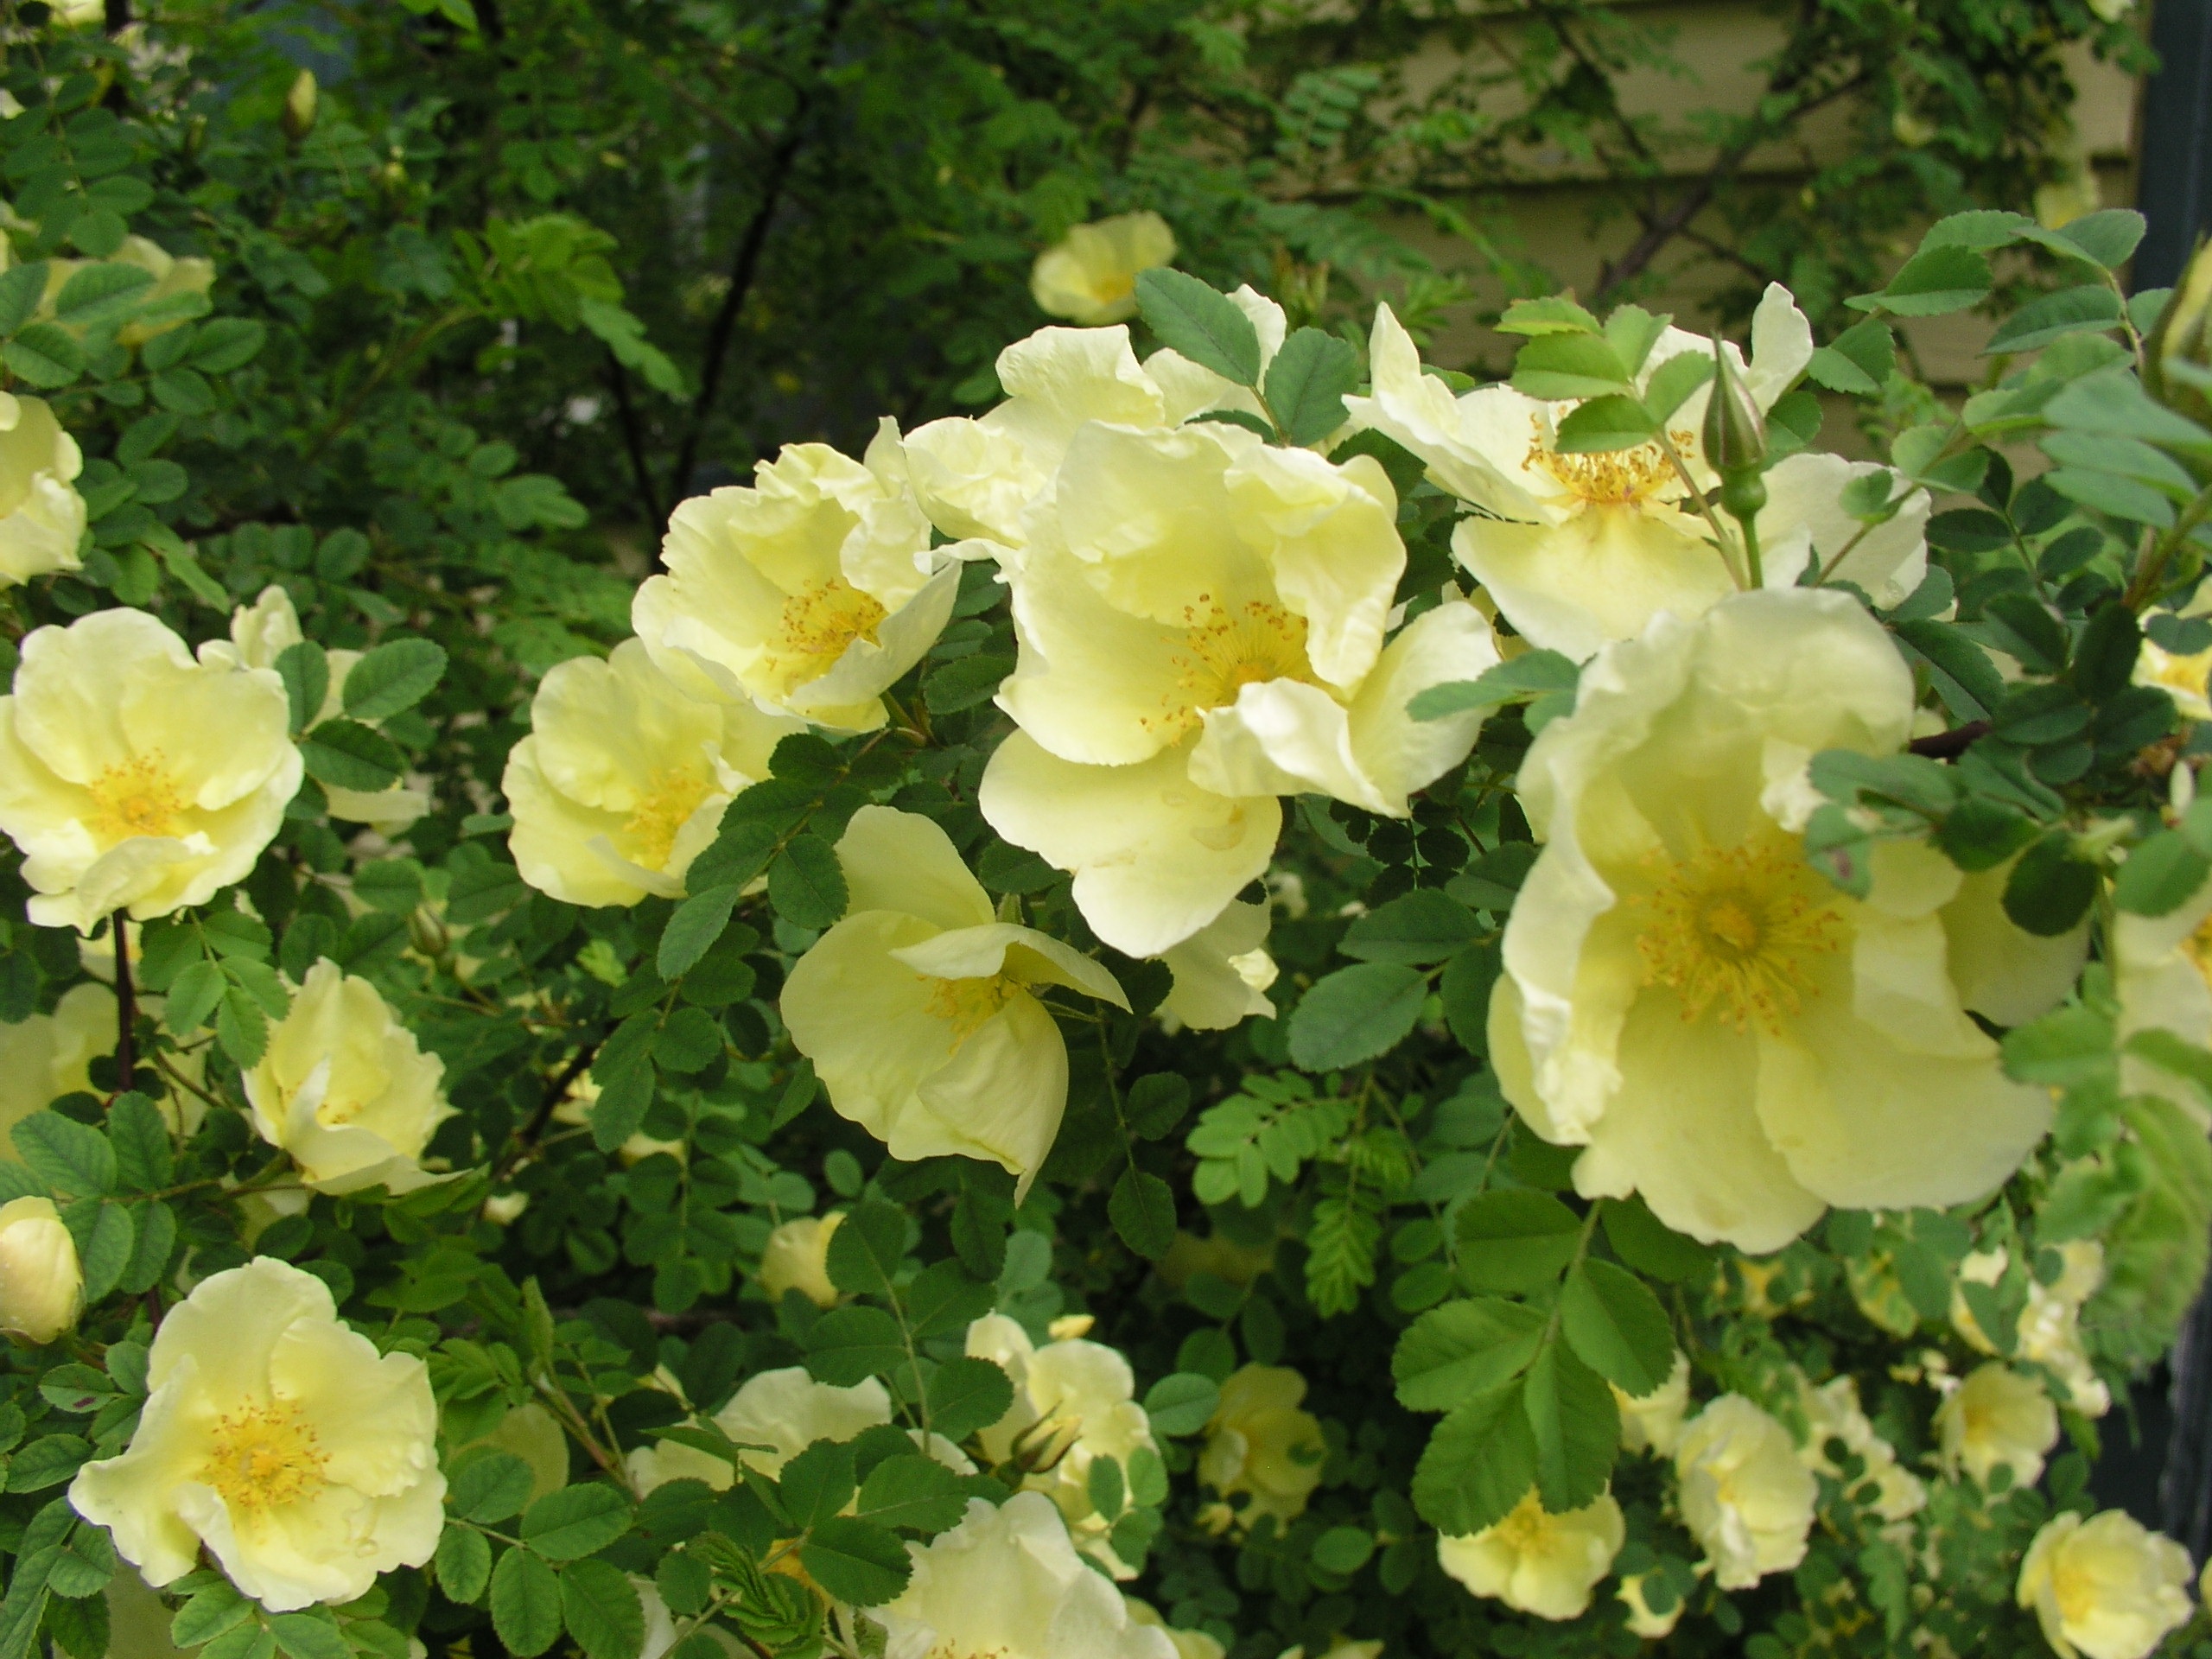
nature, blossom, plant, flower, petal, bloom, floral, rose, green, natural, fresh, yellow, garden, flora, botanical, flowers, roses, shrub, spring flower, floribunda, hollyhocks, flowering plant, garden roses, rose family, annual plant, burnet rose, land plant